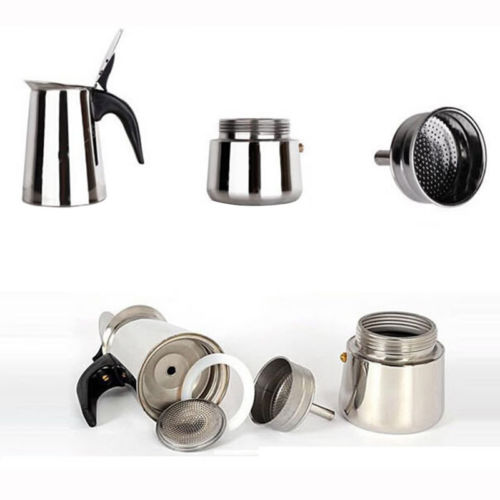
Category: coffee maker